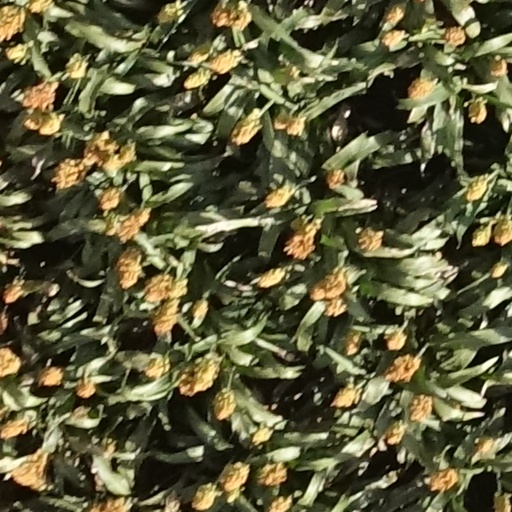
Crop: sorghum